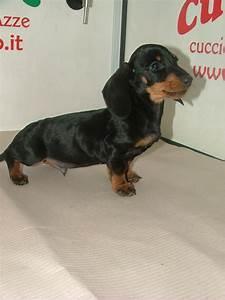
dog